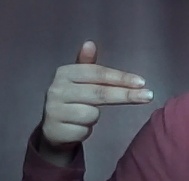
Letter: ghain